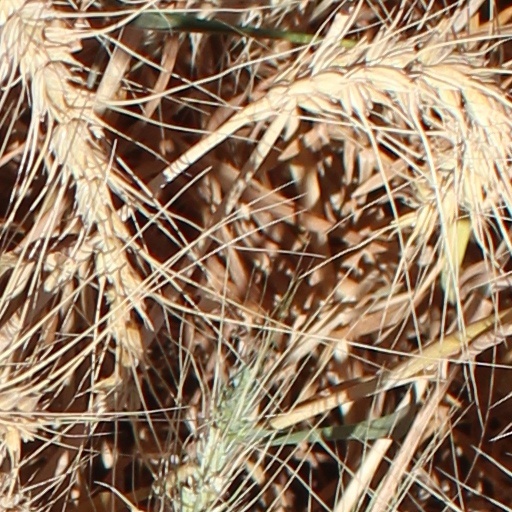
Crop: wheat